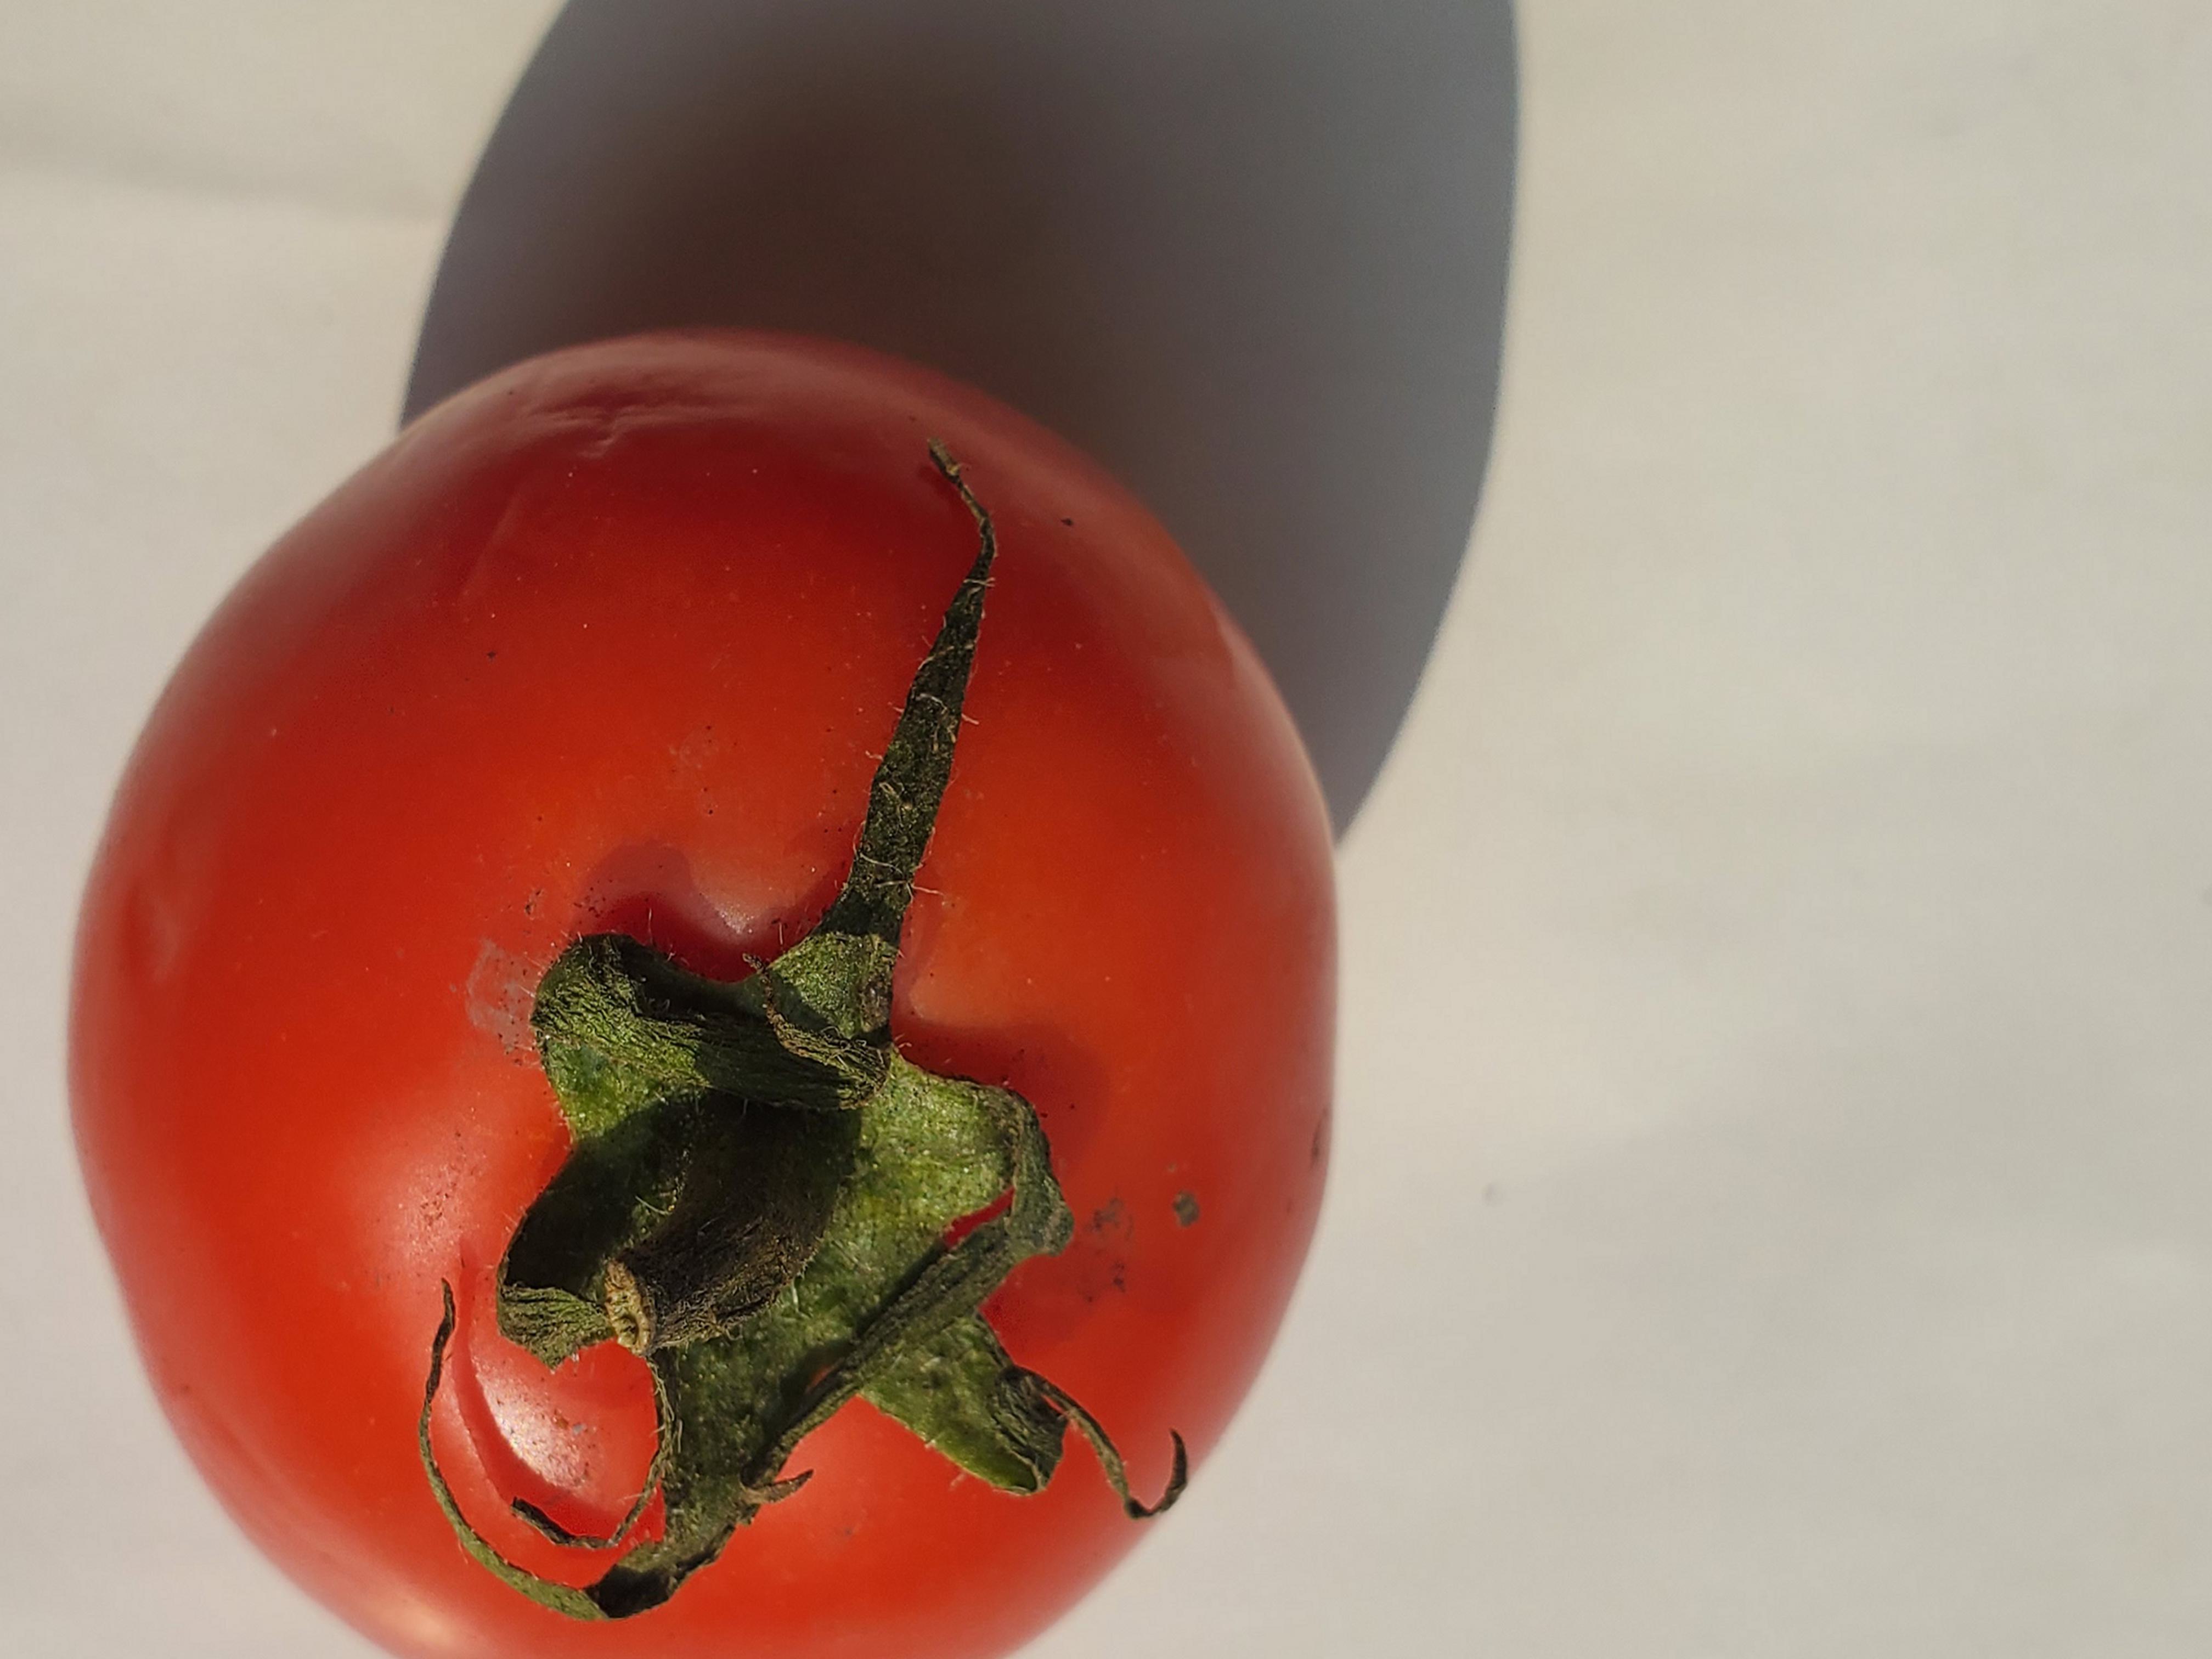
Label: Fresh